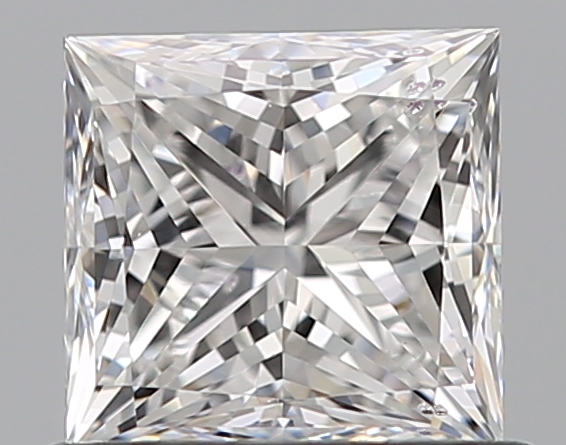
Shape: princess
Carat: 0.76
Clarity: SI1
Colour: D
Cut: EX
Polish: EX
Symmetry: EX
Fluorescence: M
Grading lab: GIA
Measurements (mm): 4.95 x 4.85 x 3.56